Benton Lake (Montana)

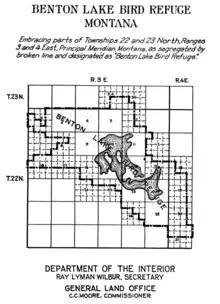
1929 illustration of the area of the bird refuge area

The lake is in west-central Montana within both the Benton Lake National Wildlife Refuge and the Benton Lake Wetland Management District. Benton Lake is located approximately 3 miles north west of Black Horse Lake.